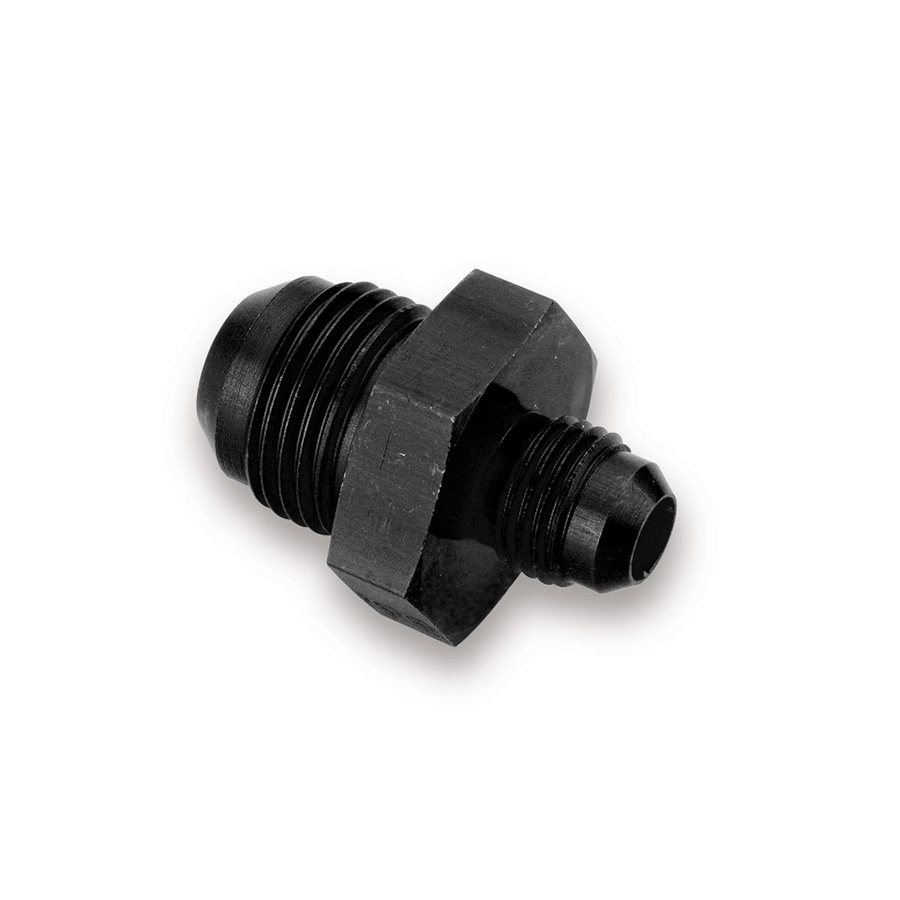
Adapter Fitting Union Reducer 16an to 10an
Adapter Fitting Union Reducer 16an to 10an Fitting - Adapter - Straight - 16 AN Male to 10 AN Male - Aluminum - Black Anodized - Each
Brand: Earl's Performance
Category: Vehicles & Parts > Vehicle Parts & Accessories > Motor Vehicle Parts > Motor Vehicle Fuel Systems > Fuel Lines